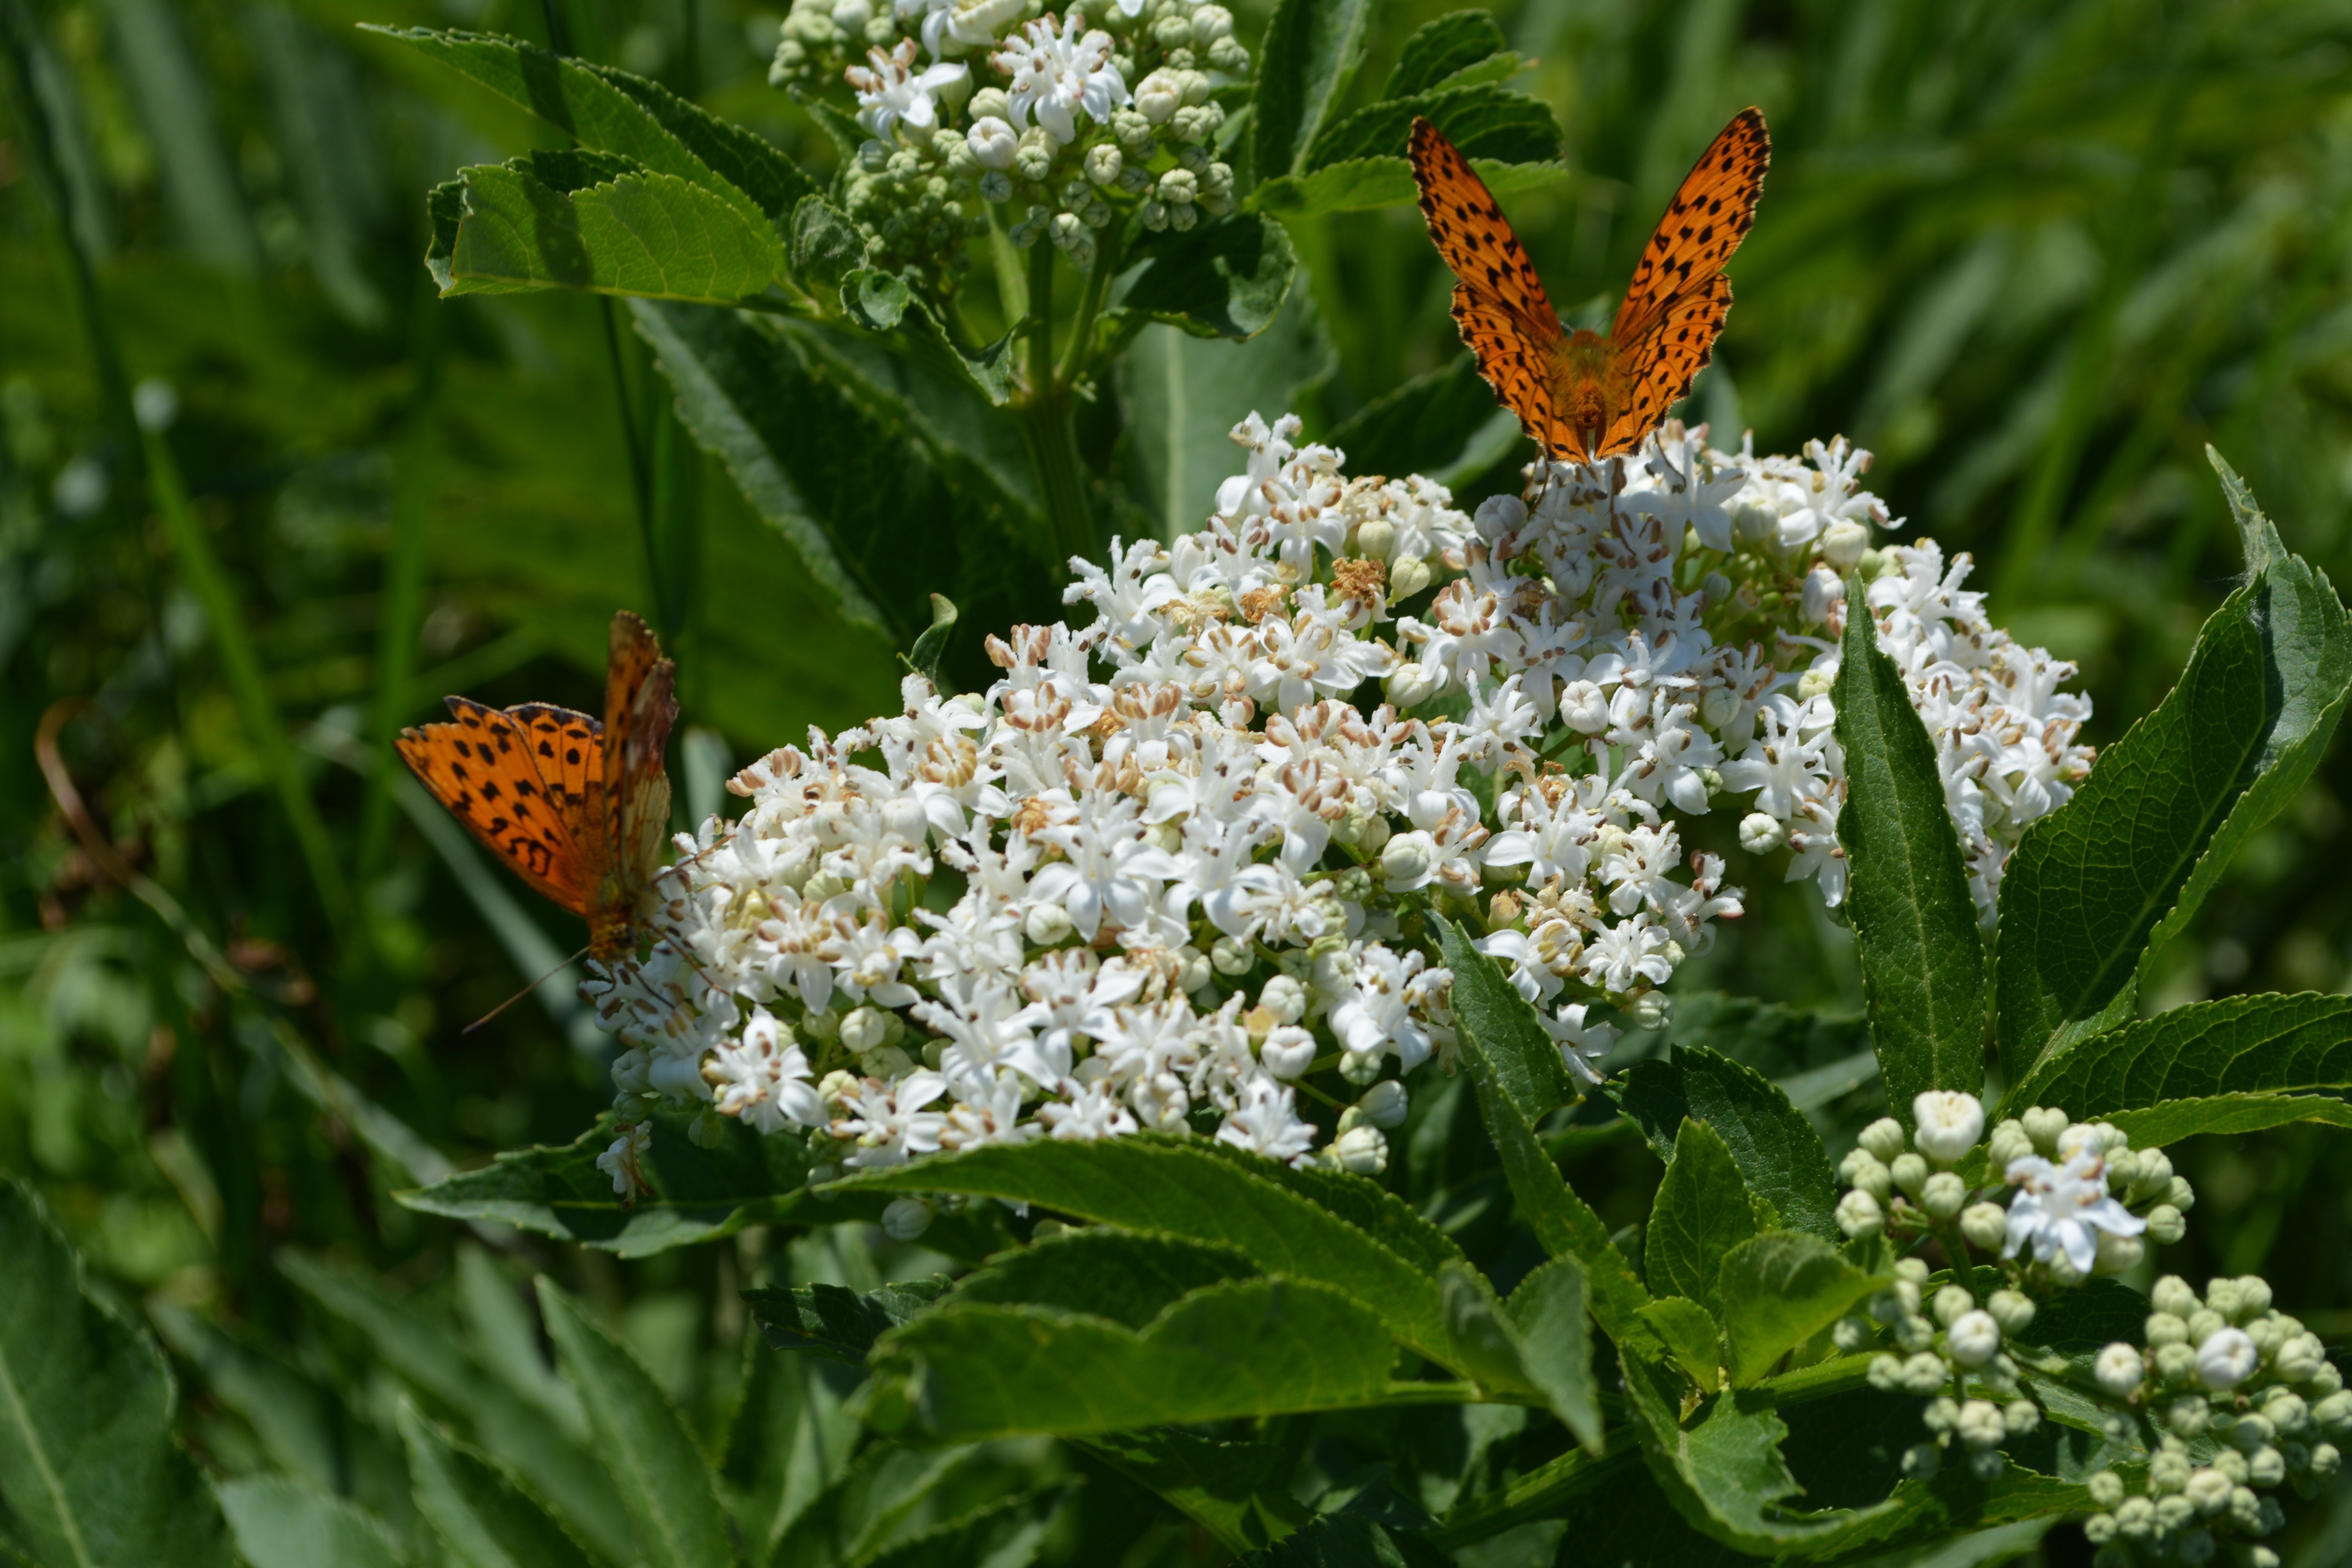
nature, plant, meadow, flower, insect, botany, butterfly, flora, fauna, white flower, invertebrate, wildflower, coloring, shrub, butterflies, nectar, insecta, yarrow, pollinator, moths and butterflies